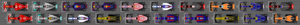
Le Grand Prix automobile de Russie 2017, disputé le 30 avril 2017 sur l'Autodrome de Sotchi, est la 960ᵉ épreuve du championnat du monde de Formule 1 courue depuis 1950. Il s'agit de la quatrième édition du Grand Prix de Russie comptant pour le championnat du monde de Formule 1 et de la quatrième manche du championnat 2017.